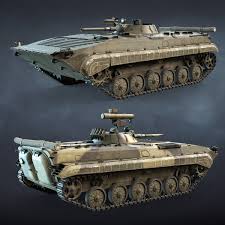
Label: BMP-1